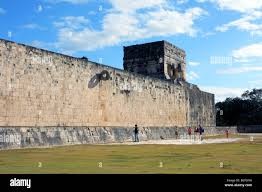
Landmark: Chichen Itza